Stanislas (singer)

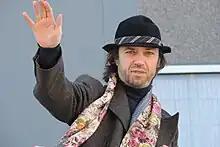
Stanislas in 2013

Louis Stanislas Renoult (born 29 May 1972), just known as Stanislas, is a French singer. After several musical collaborations since 2000, he met success in 2008 with his first solo album "L'Équilibre instable".